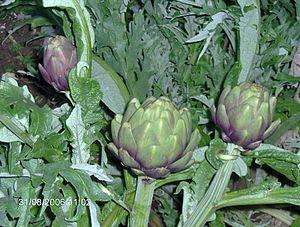
Plant d'artichaut violet
L’artichaut est une plante dicotylédone de la famille des Astéracées appartenant au genre Cynara.